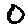
Label: 0